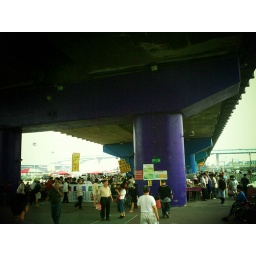
flea market below the Chung Shin bridge in Taipei county